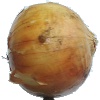
Label: Onion White 1